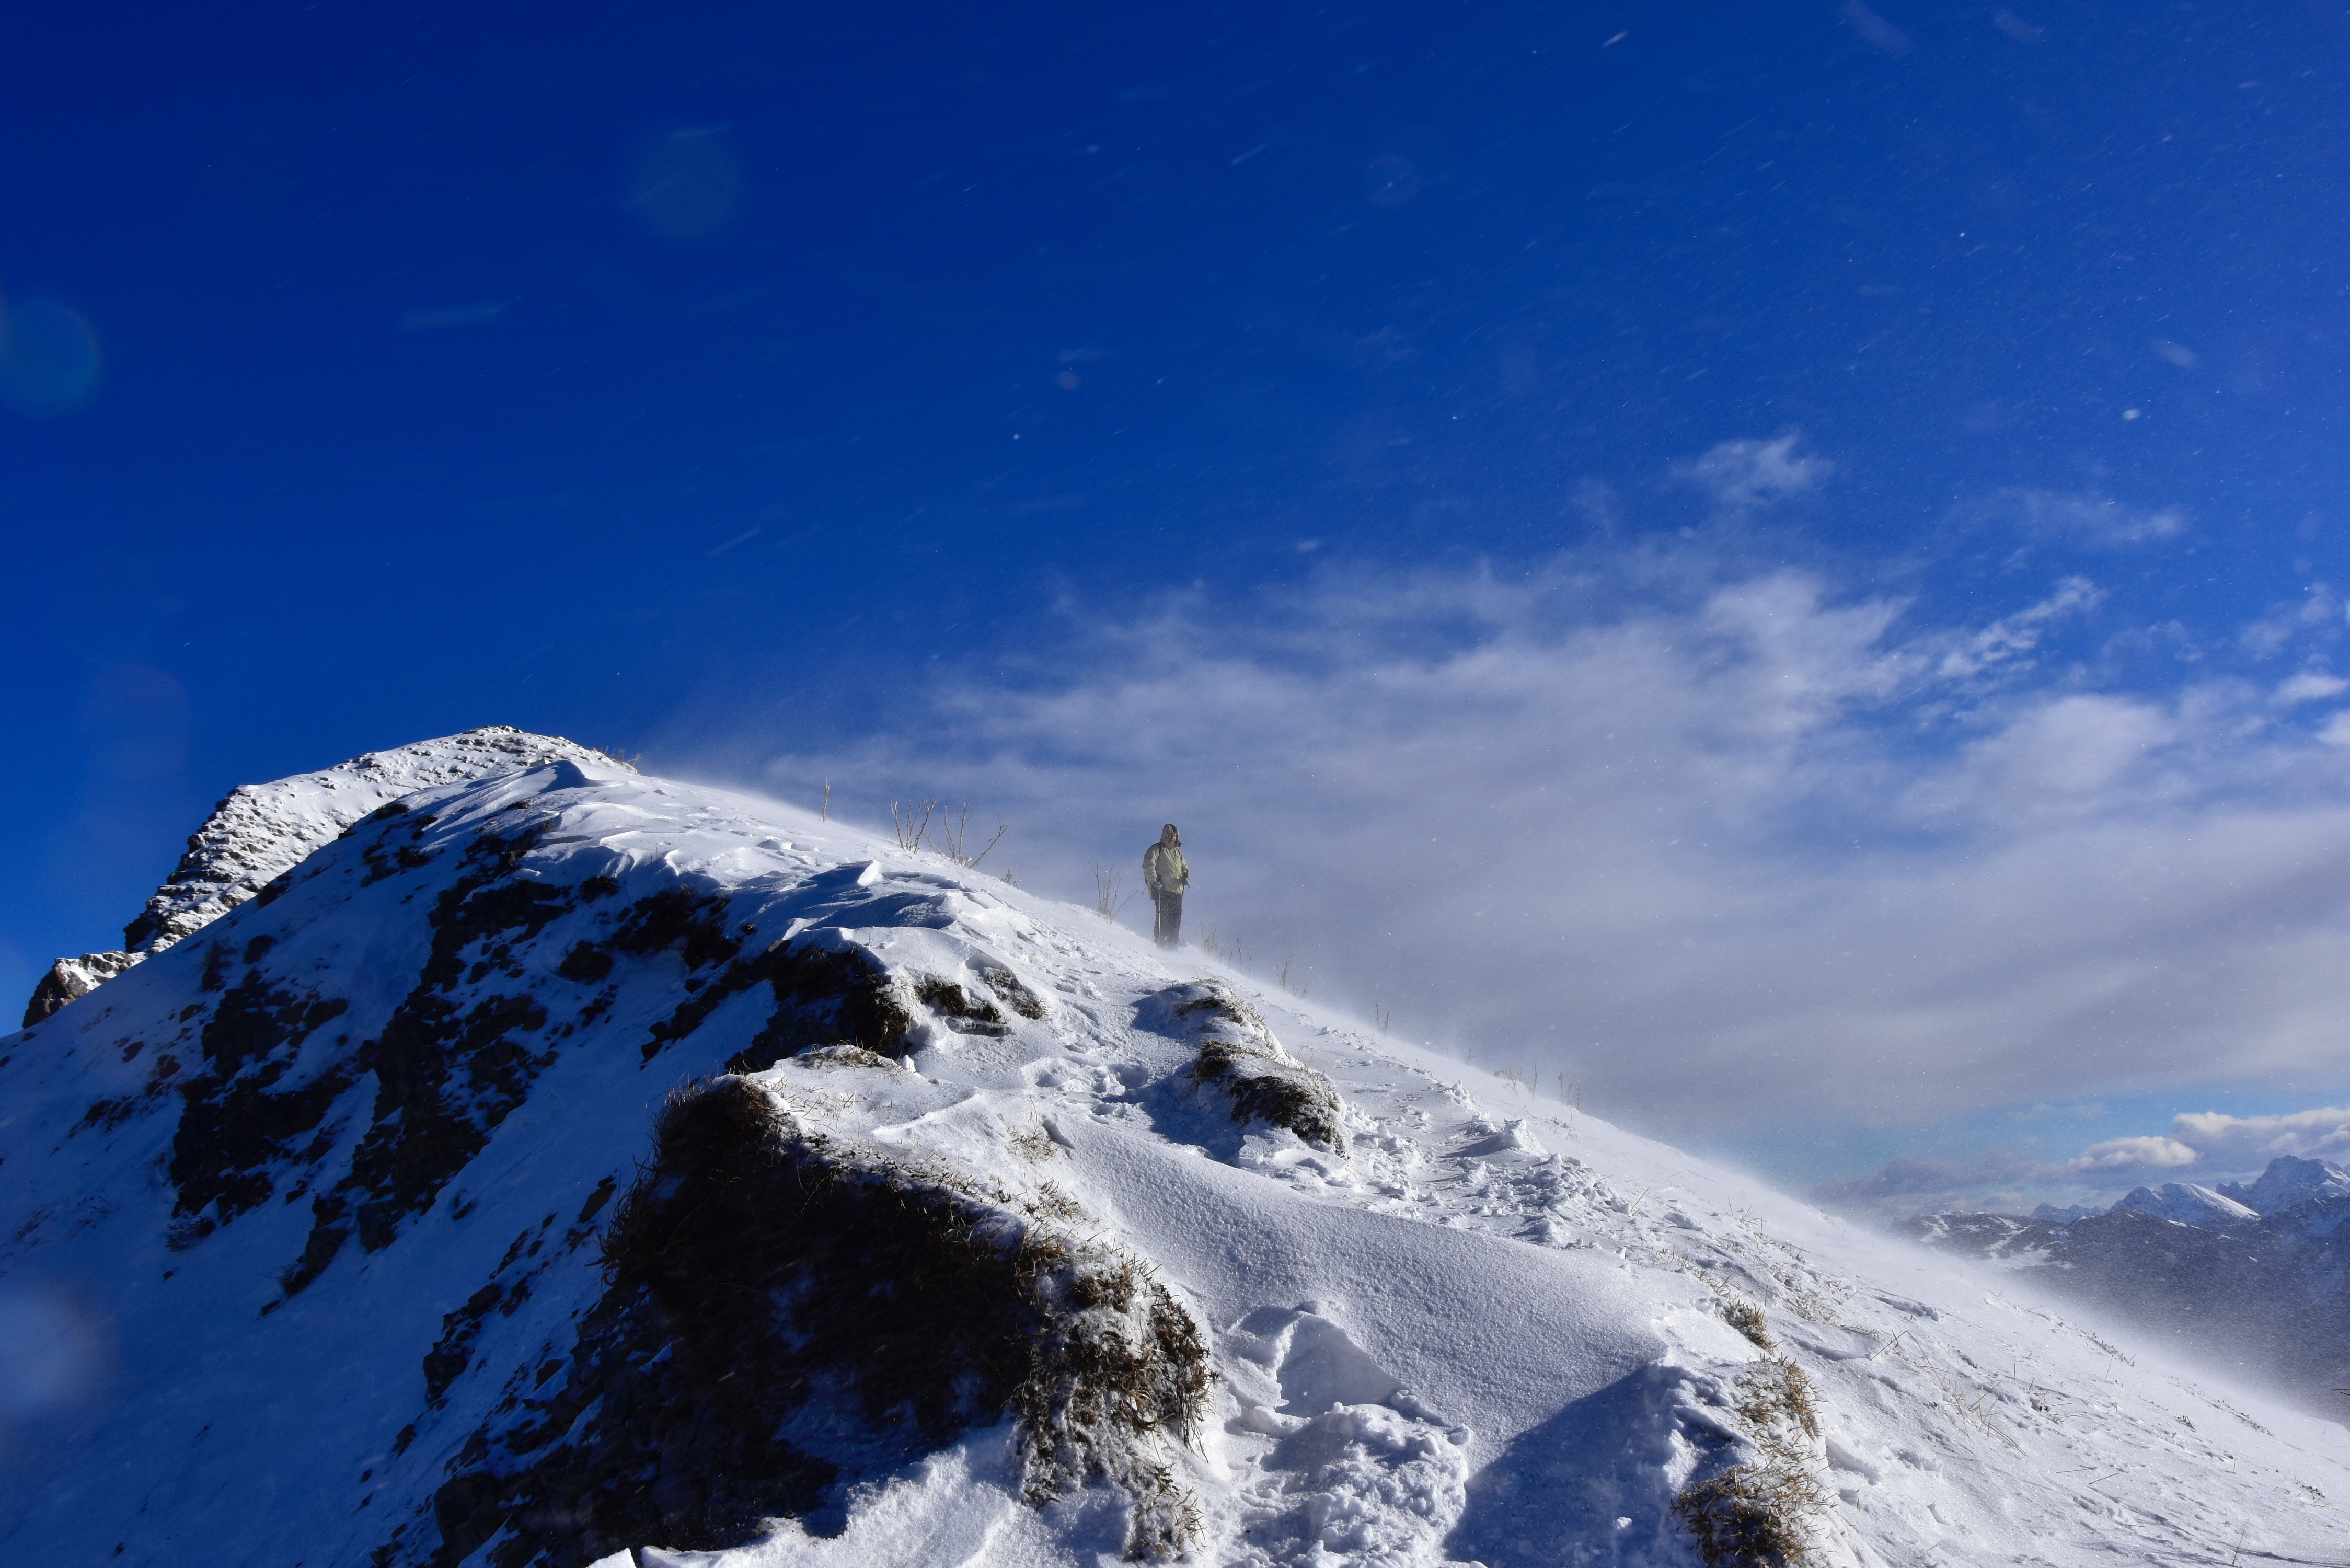
mountain, snow, winter, sky, mountain range, weather, ridge, summit, mountaineering, winter sport, alps, plateau, piste, ski touring, ski mountaineering, mountainous landforms, geological phenomenon